Answer in natural language. How many Chairs are visible in the scene? Choose between the following options: 1, 8, 7, 9 or 6
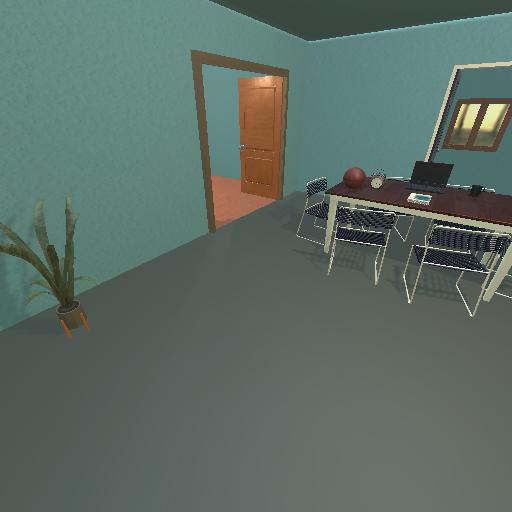
<answer>6</answer>